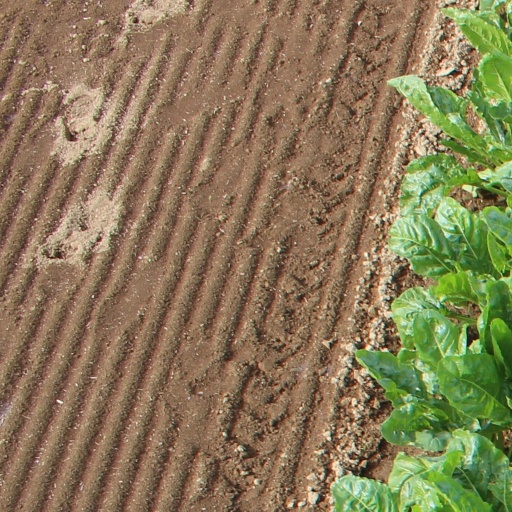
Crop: sugar beet